Herman Heukels

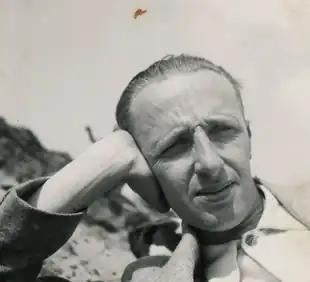
A self-portrait of Herman Heukels

Herman Heukels (8 June 1906 – 26 April 1947) was a Dutch photographer and Nazi collaborator during the German occupation of the Netherlands. Heukels' photographs are key documentation of the Holocaust in the Netherlands; his Nazi sympathies gave him access denied others. In particular, Heukels was present at the large razzia (roundup) of Dutch Jews in Amsterdam on 20 June 1943, just prior to their deportation, and took photographs of the event. That raid saw over 5,000 Jews deported from Amsterdam; most were eventually killed at Nazi concentration camps.